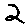
Label: 2